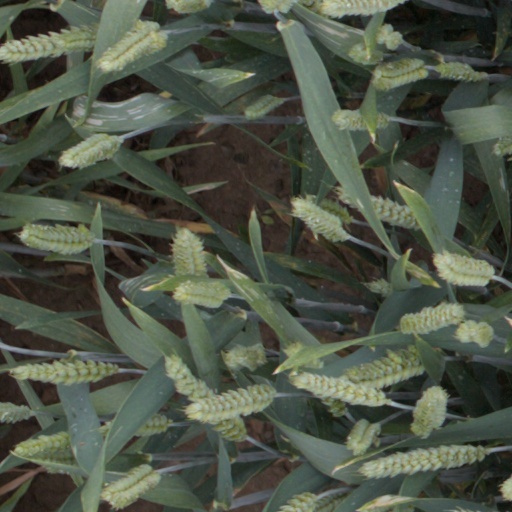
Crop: wheat